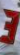
Number: 3